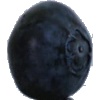
Label: blueberry